British blues

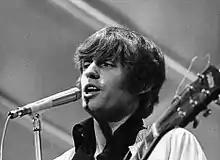
Georgie Fame, a major figure of the British R&B movement, in 1968

The British Mod subculture was musically centred on rhythm and blues and later soul music, performed by artists that were not available in small London clubs around which the scene was based. As a result, a number of mod bands emerged to fill this gap. These included the Small Faces, The Creation, the Action and, most successfully, the Who. The Who's early promotional material tagged them as producing "maximum rhythm and blues", but by about 1966 they moved from attempting to emulate American R&B to producing songs that reflected the Mod lifestyle. Many of these bands were able to enjoy cult and then national success in the UK, but found it difficult to break into the American market. Only the Who managed, after some difficulty, to produce a significant US following, particularly after their appearances at the Monterey Pop Festival (1967) and Woodstock (1969).